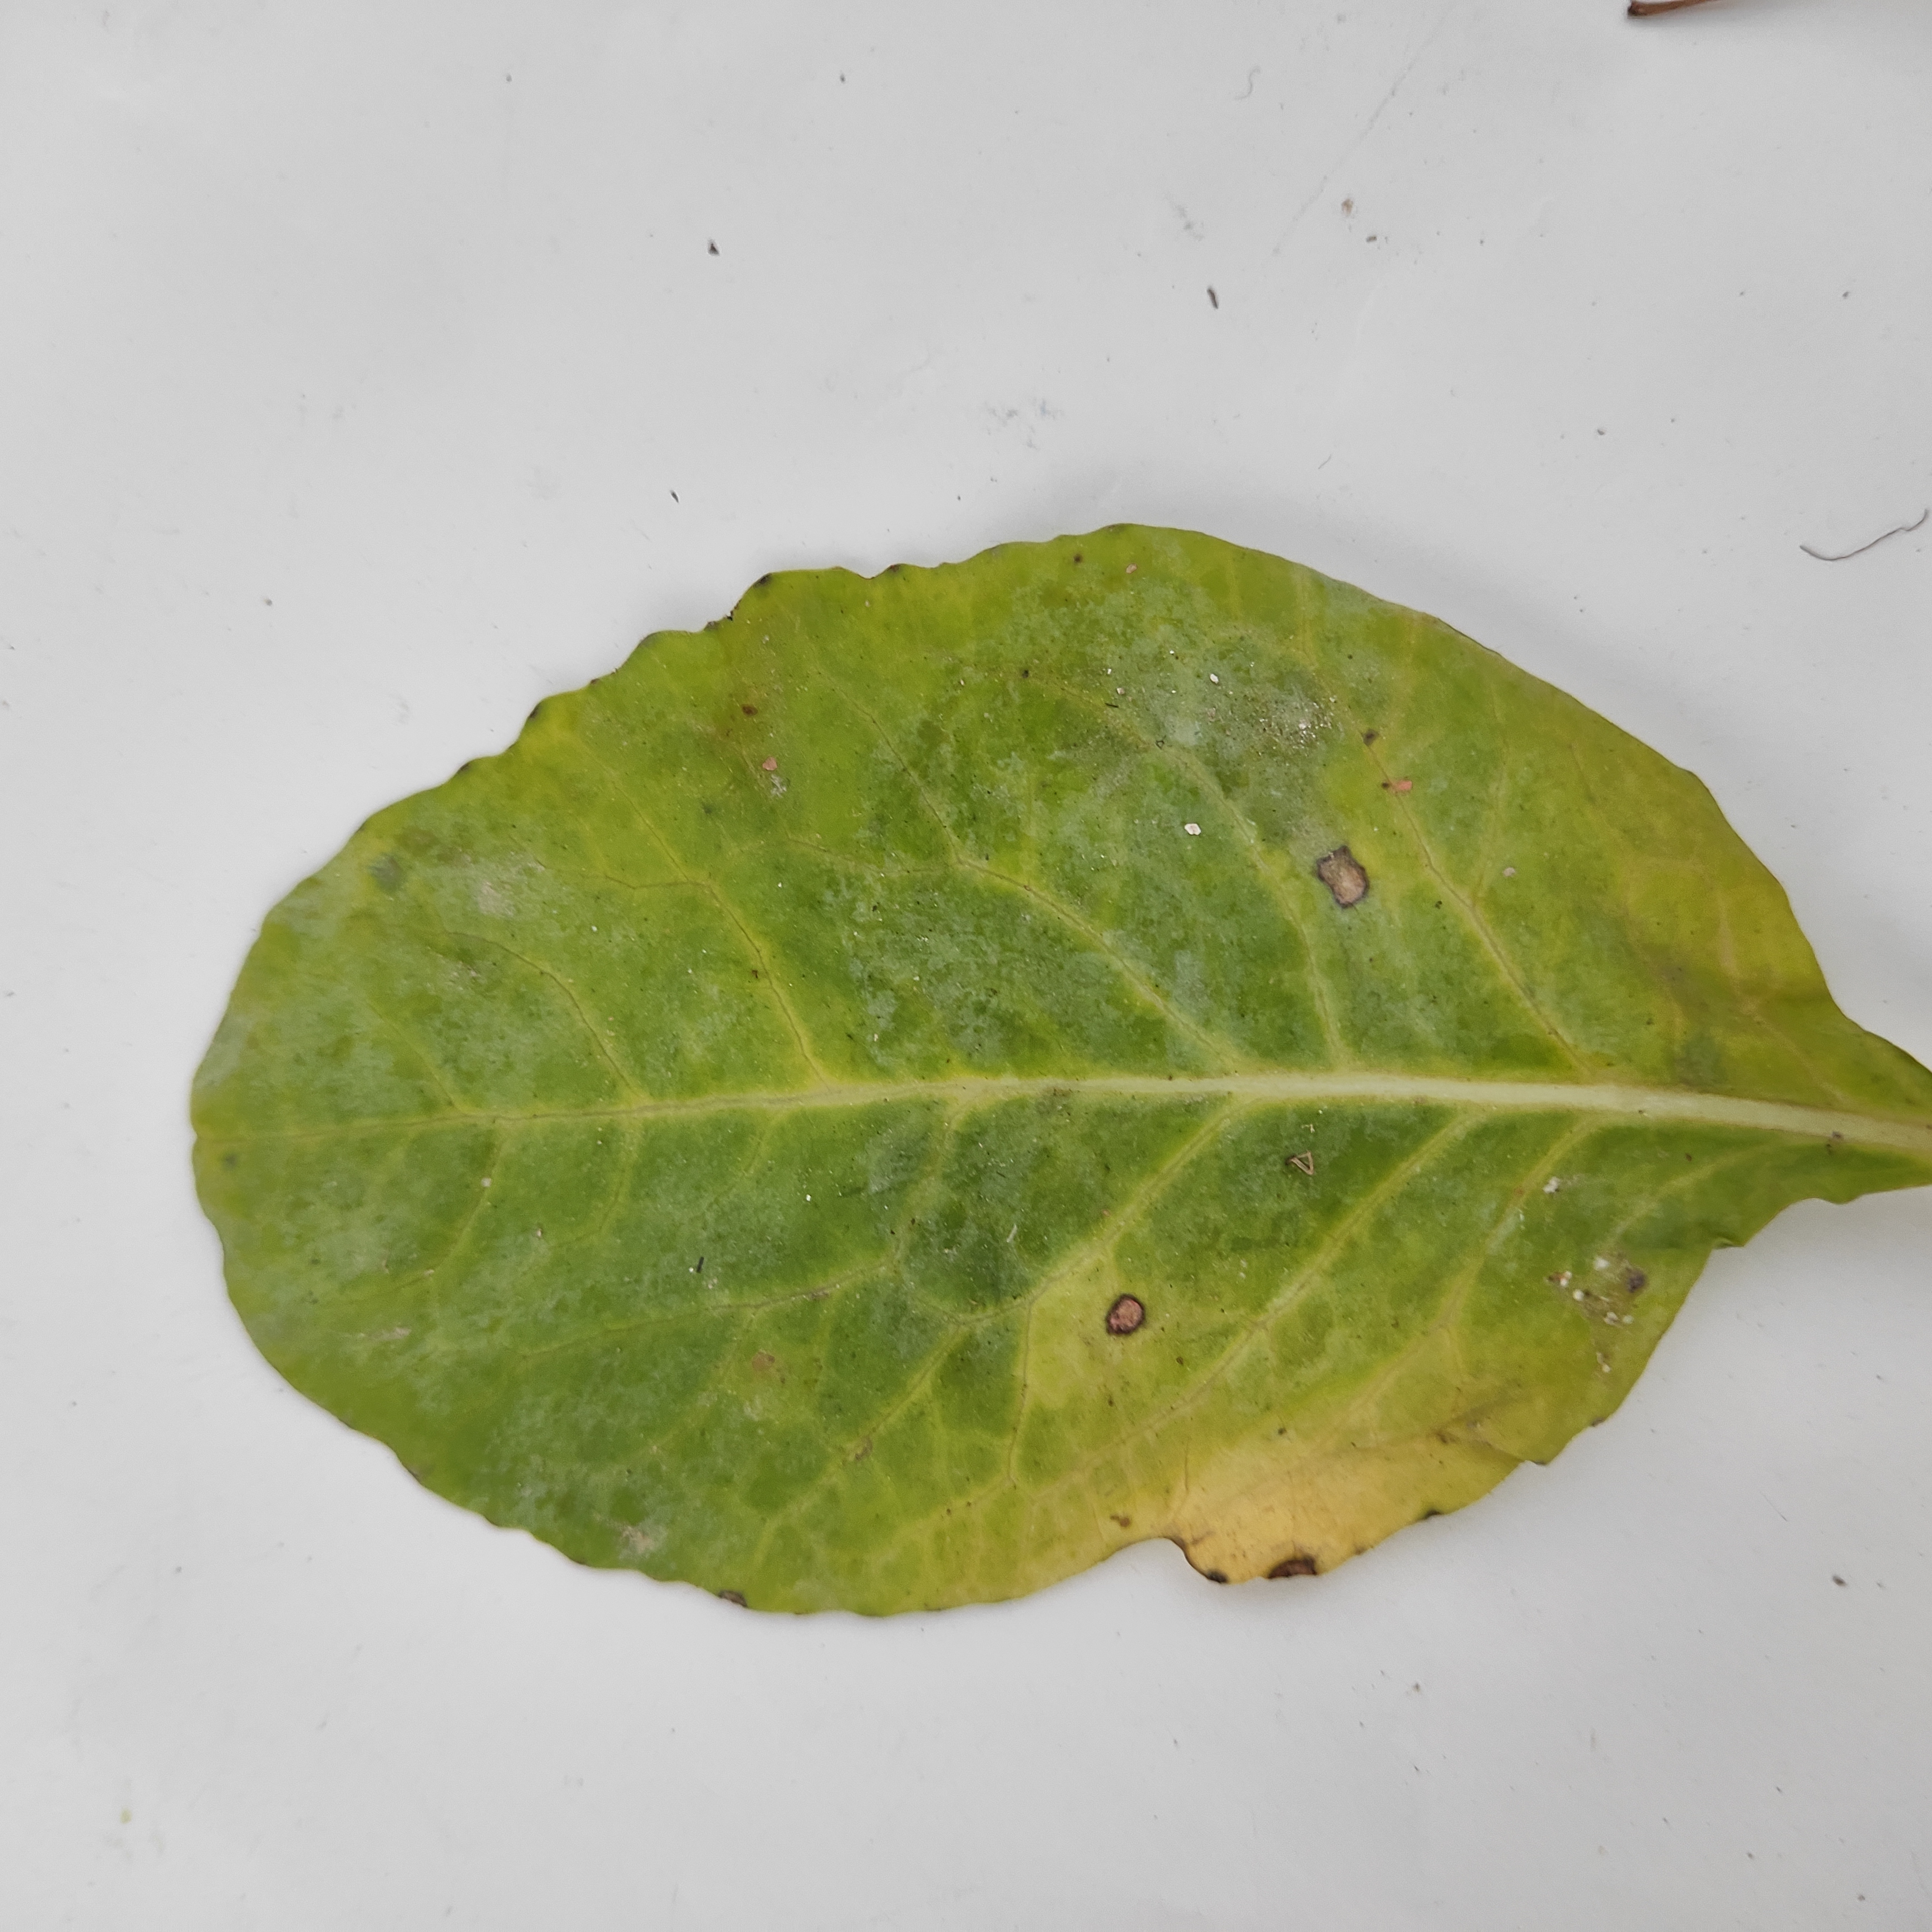
Label: Black Rot